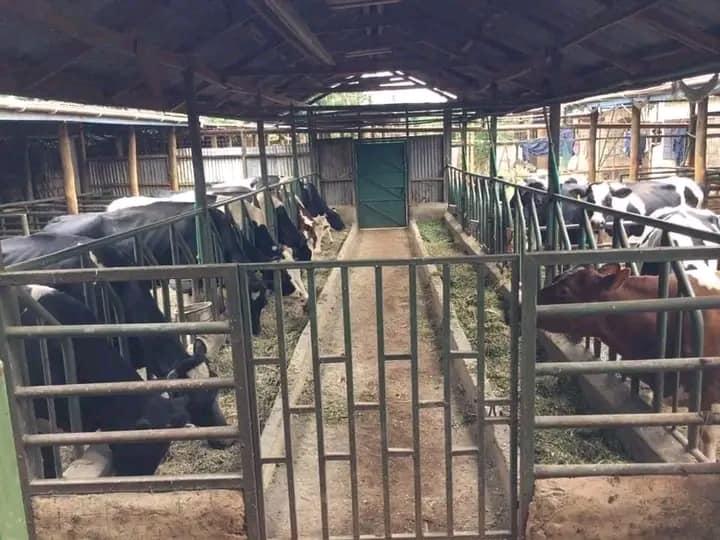
Banda kubwa pa mkulima pomoni mwake ambalo limetengenezewa ngombe wengo walio na aafya bora, wamewekewa nyasi kila upande , hakuna yenye  inanyanganya ingine , limetengenezewa mabati na mlango huko mbele.